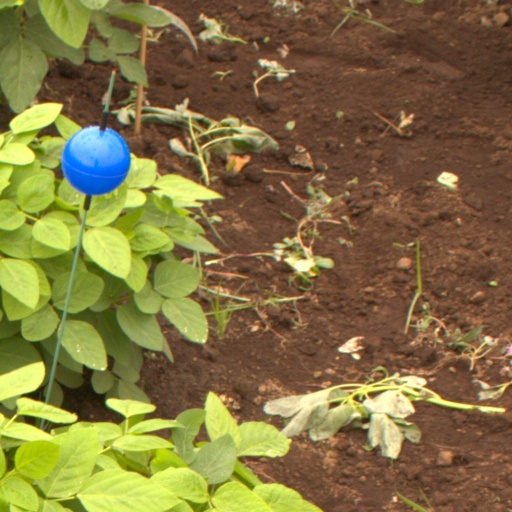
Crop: soybean